Docofossor

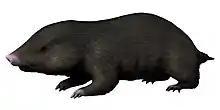
Life restoration of "D. brachydactylus"

The fossil of "Docofossor brachydactylus", holotype BMNH 131735, along with that of "Agilodocodon scansorius", was originally found by farmers near Nanshimen in the province of Hebei in a layer of the Chinese Tiaojishan Formation (Oxfordian) and acquired by the Beijing Museum of Natural History. The holotype consists of a compressed skeleton with skull and lower jaws, preserved on a plate and counterplate, along with soft-tissue remnants. The shoulder girdle area and the tail have been damaged. The type species "Docofossor brachydactylus" was named and described by Zhe-Xi Luo, Meng Qingjin, Ji Qiang, Liu Di, Zhang Yuguang, and April I. Neander in the journal "Science" in 2015. The generic name refers to the membership of the Docodonta and a burrowing lifestyle, "fossor" meaning "digger" in Latin. The specific name is derived from Greek βραχύς, "short", and δάκτυλος, "finger", referring to the reduction of the finger phalanges.